Enigma machine

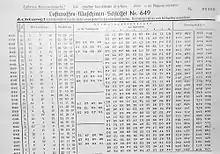
Monthly key list number 649 for the German Air Force Enigma, including settings for the reconfigurable reflector (which only change once every eight days)

In 1944, the "Luftwaffe" introduced a plugboard switch, called the "Uhr" (clock), a small box containing a switch with 40 positions. It replaced the standard plugs. After connecting the plugs, as determined in the daily key sheet, the operator turned the switch into one of the 40 positions, each producing a different combination of plug wiring. Most of these plug connections were, unlike the default plugs, not pair-wise. In one switch position, the "Uhr" did not swap letters, but simply emulated the 13 stecker wires with plugs.